Kittsee

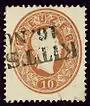
In 1861 Kittsee was in the Empire of Austria, Kingdom of Hungary

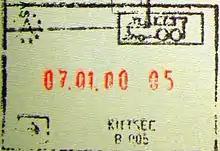
Passport stamp from the border before Slovakia joined the Schengen Area.

In the Middle Ages, the settlement was situated in the Kingdom of Hungary, and was probably settled by Pecheneg border guards in the 11th century. There was a Hungarian royal castle on the site of the settlement as early as the 12th century. The first documented mention of the settlement was in 1291; the name "Koeche" was in use in 1390. It is thought that the name is of Hungarian origin and the older form was "Küccse".